Stoke Bridge

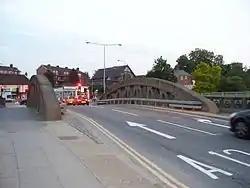
Stoke Bridge, from town centre side

Stoke Bridge in Ipswich carries Bridge Street (A137) over the point at which the River Gipping becomes the River Orwell. It carries traffic into Ipswich from the suburb of Over Stoke. The bridge consists of two separate structures and is just upstream from Ipswich dock on a tidal section of the river.